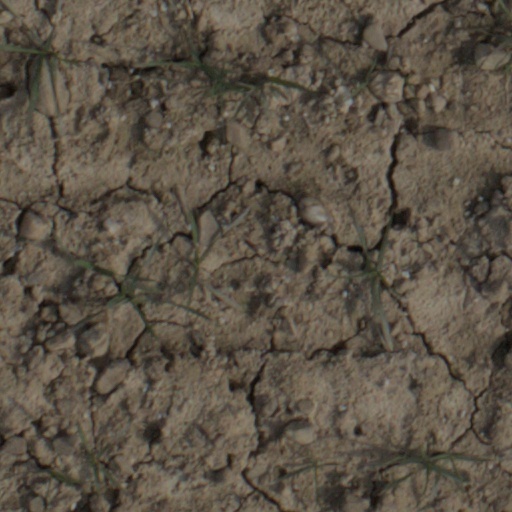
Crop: wheat